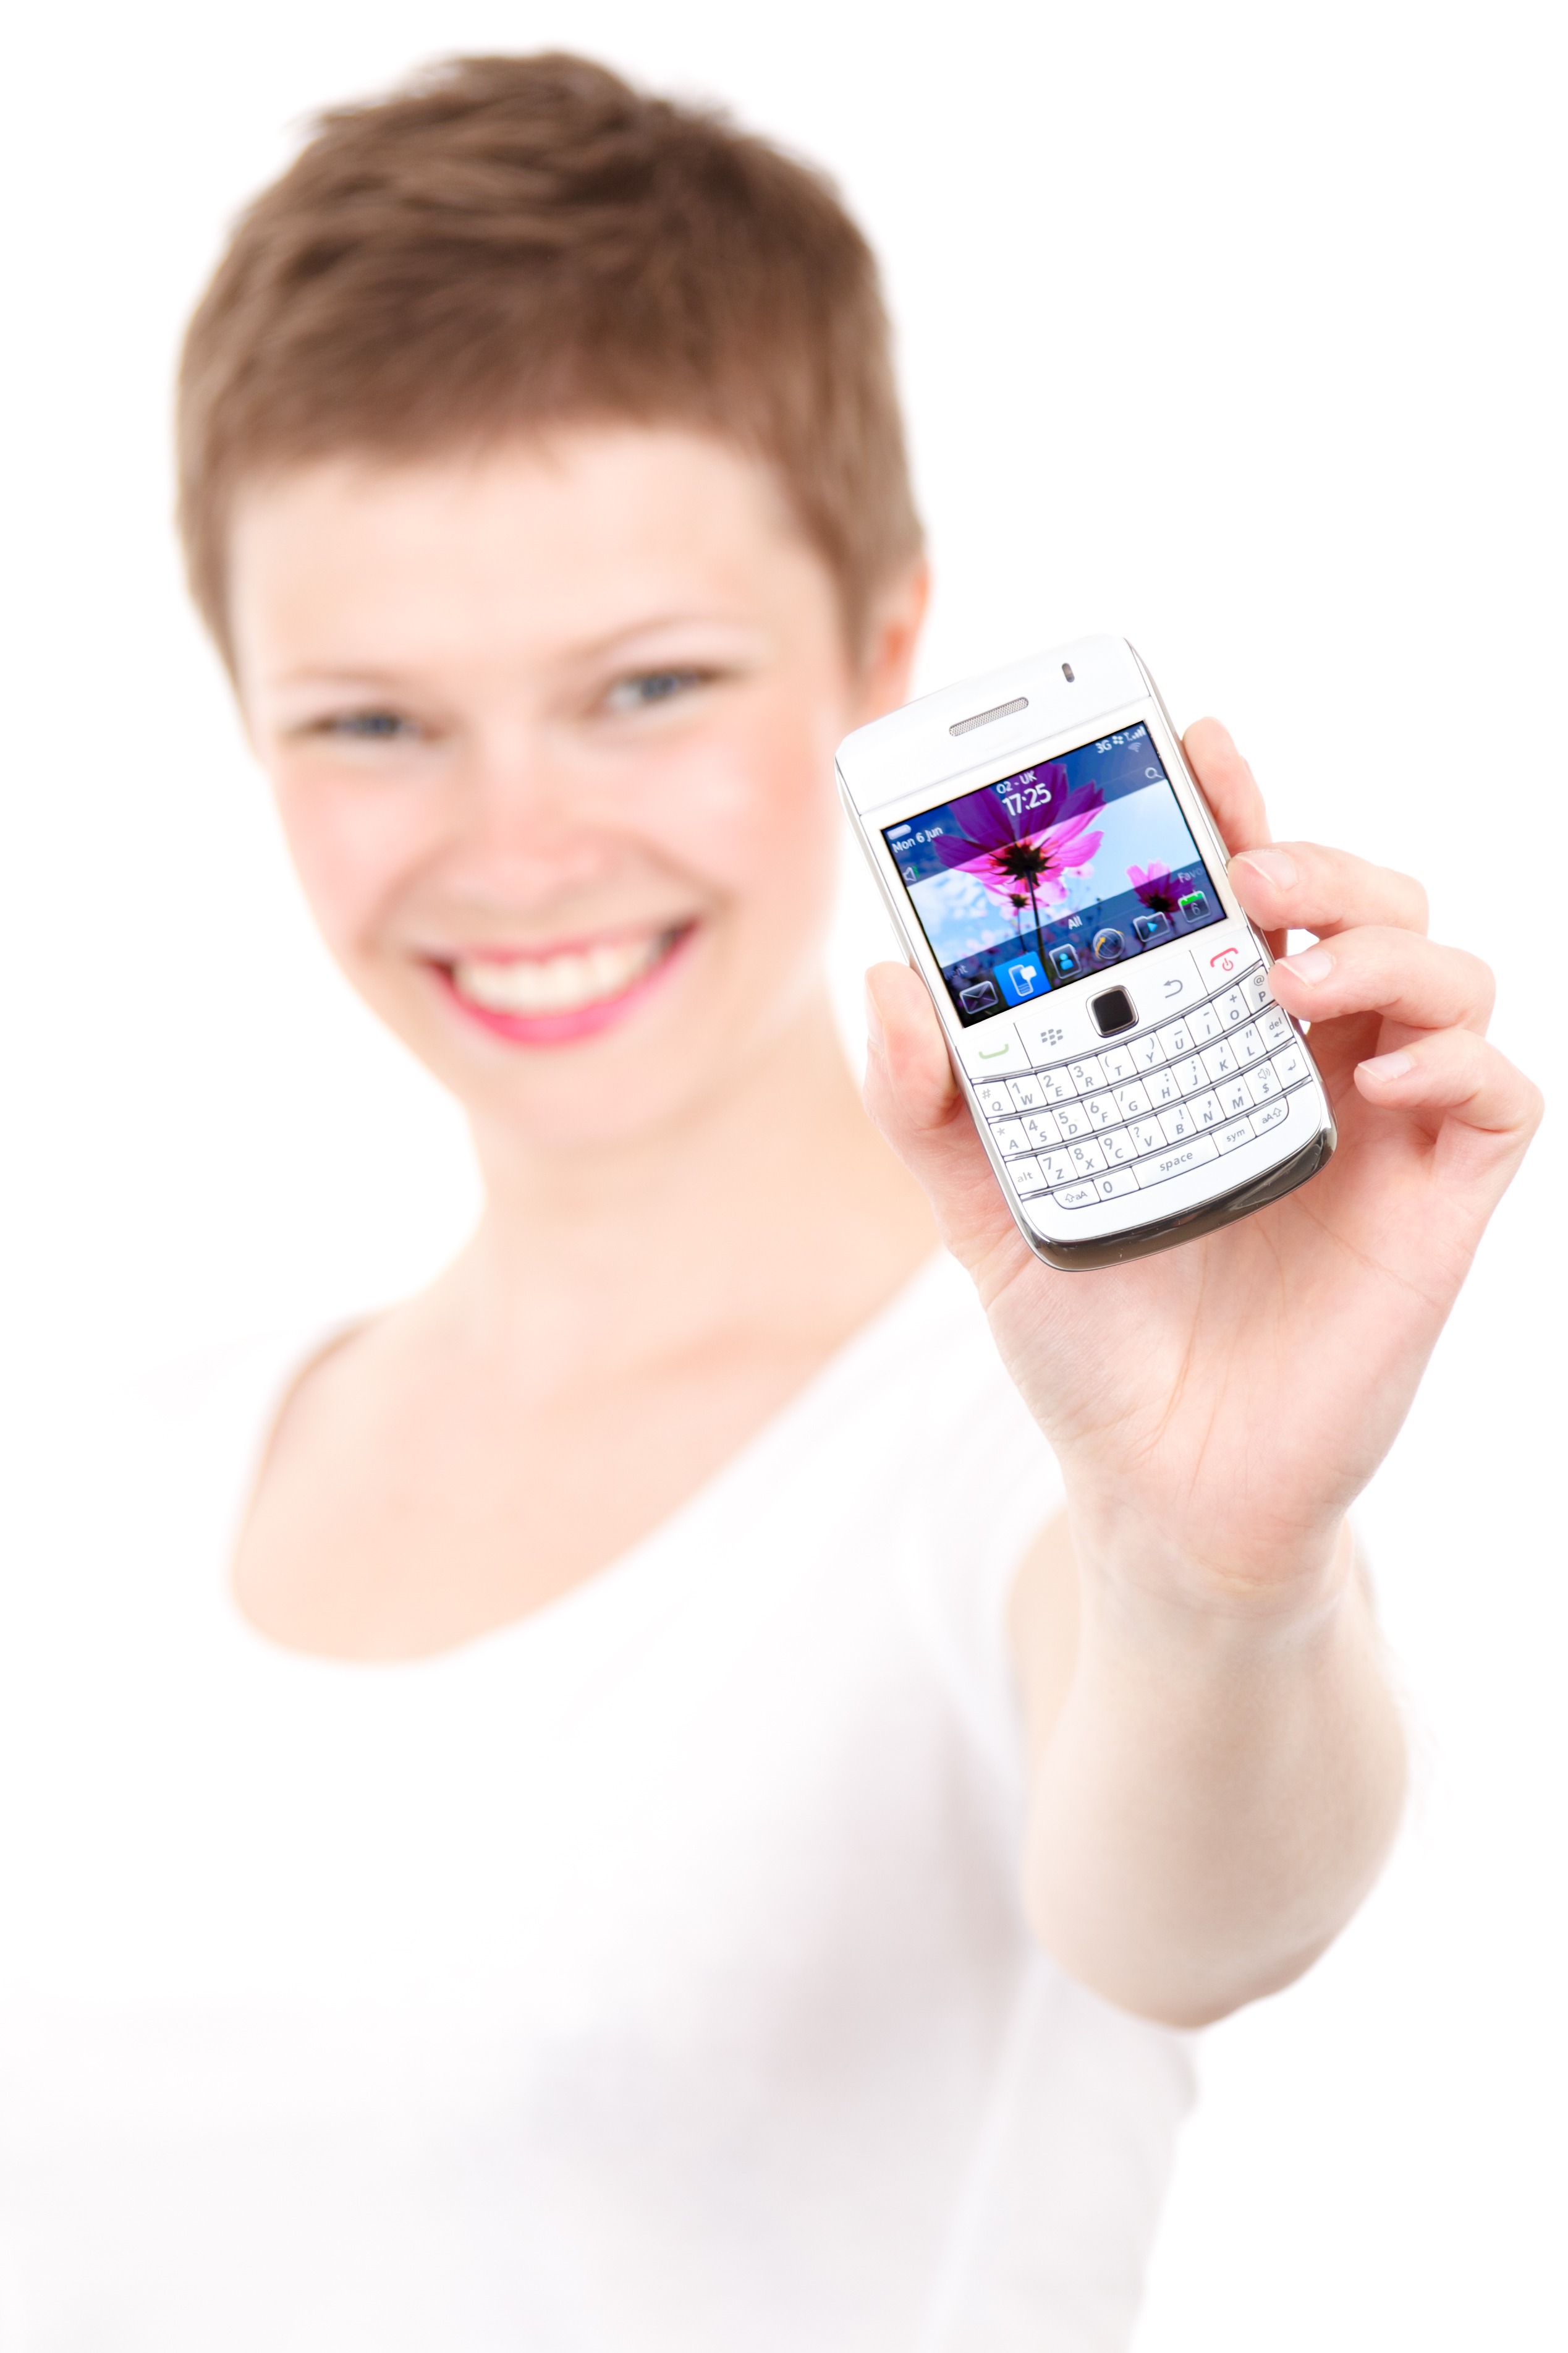
smartphone, mobile, hand, person, people, girl, woman, technology, female, young, finger, money, gadget, arm, smile, cell phone, blackberry, product, cash, nose, happy, display, showing, thumb, mockup, sense